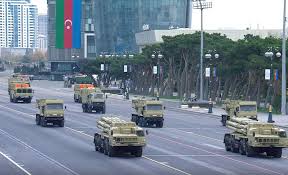
Label: BM-30